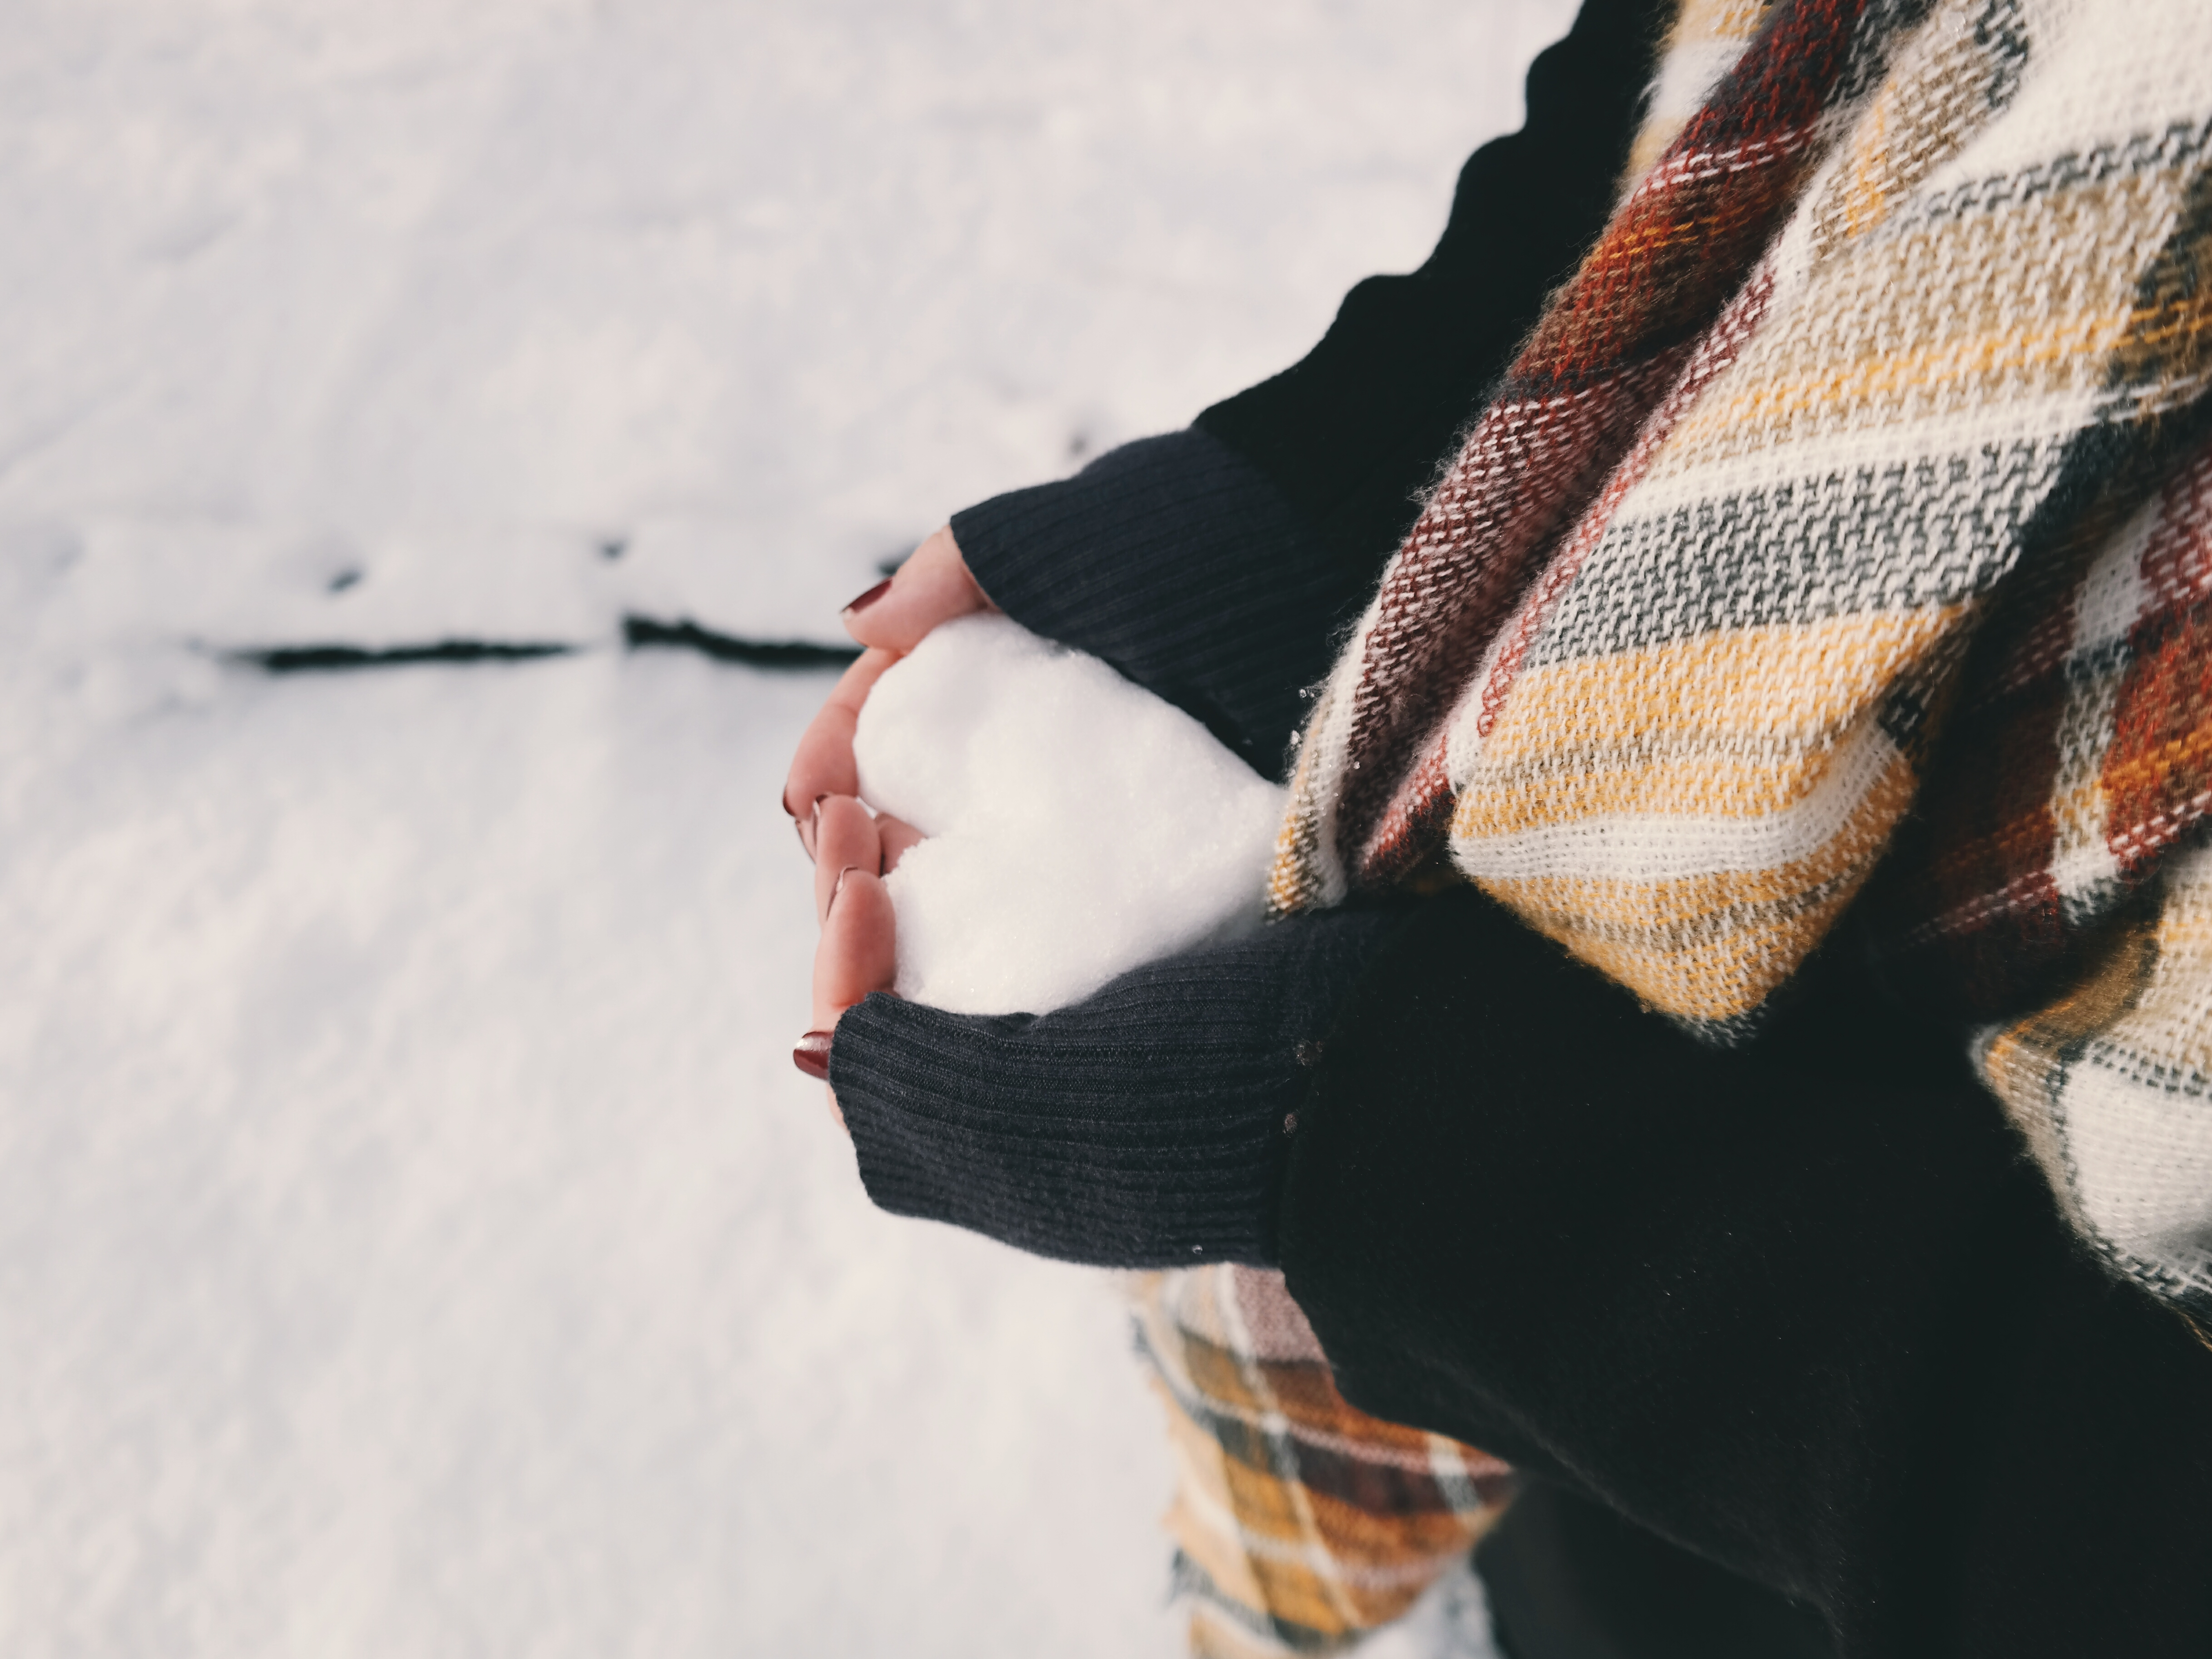
hand, snow, winter, woman, heart, spring, holding, season, footwear